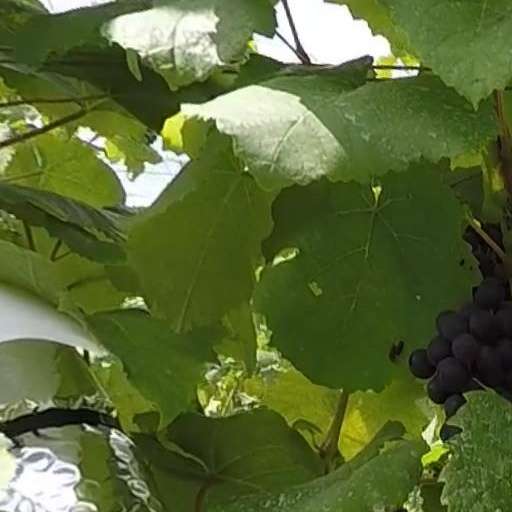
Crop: grape